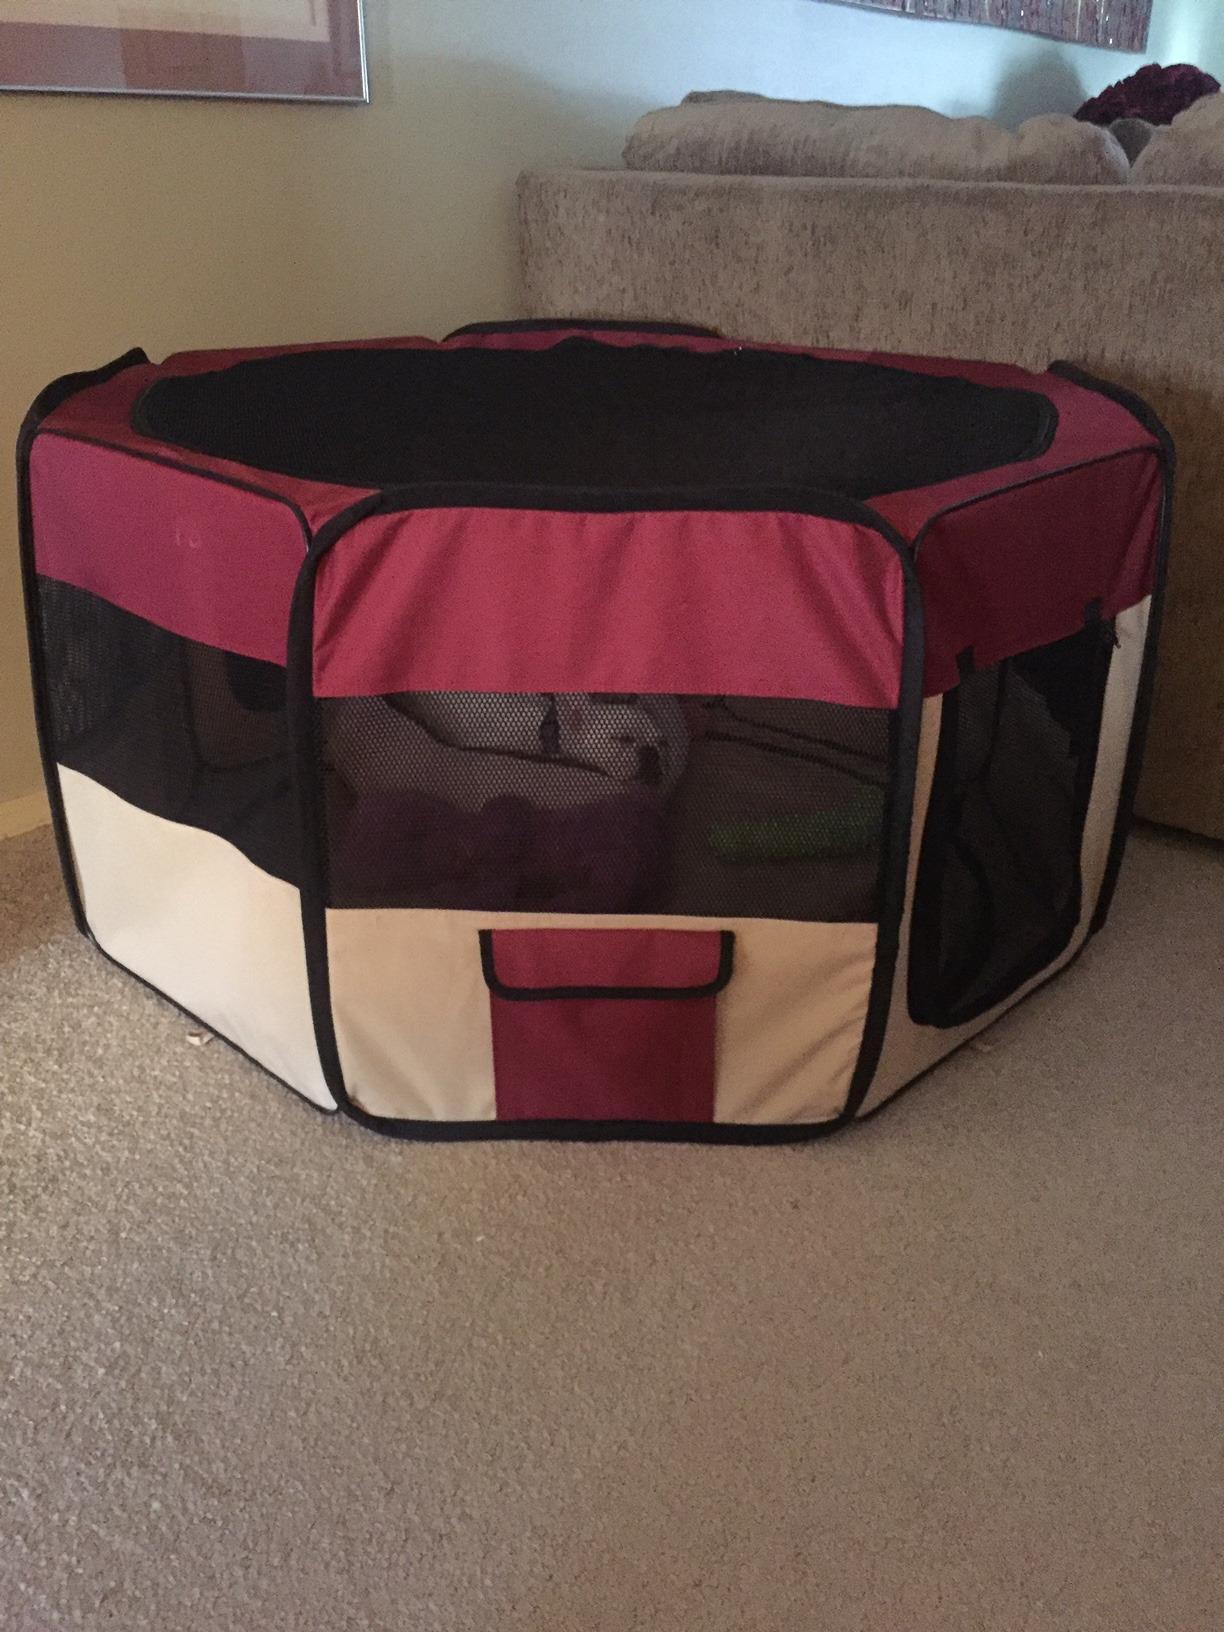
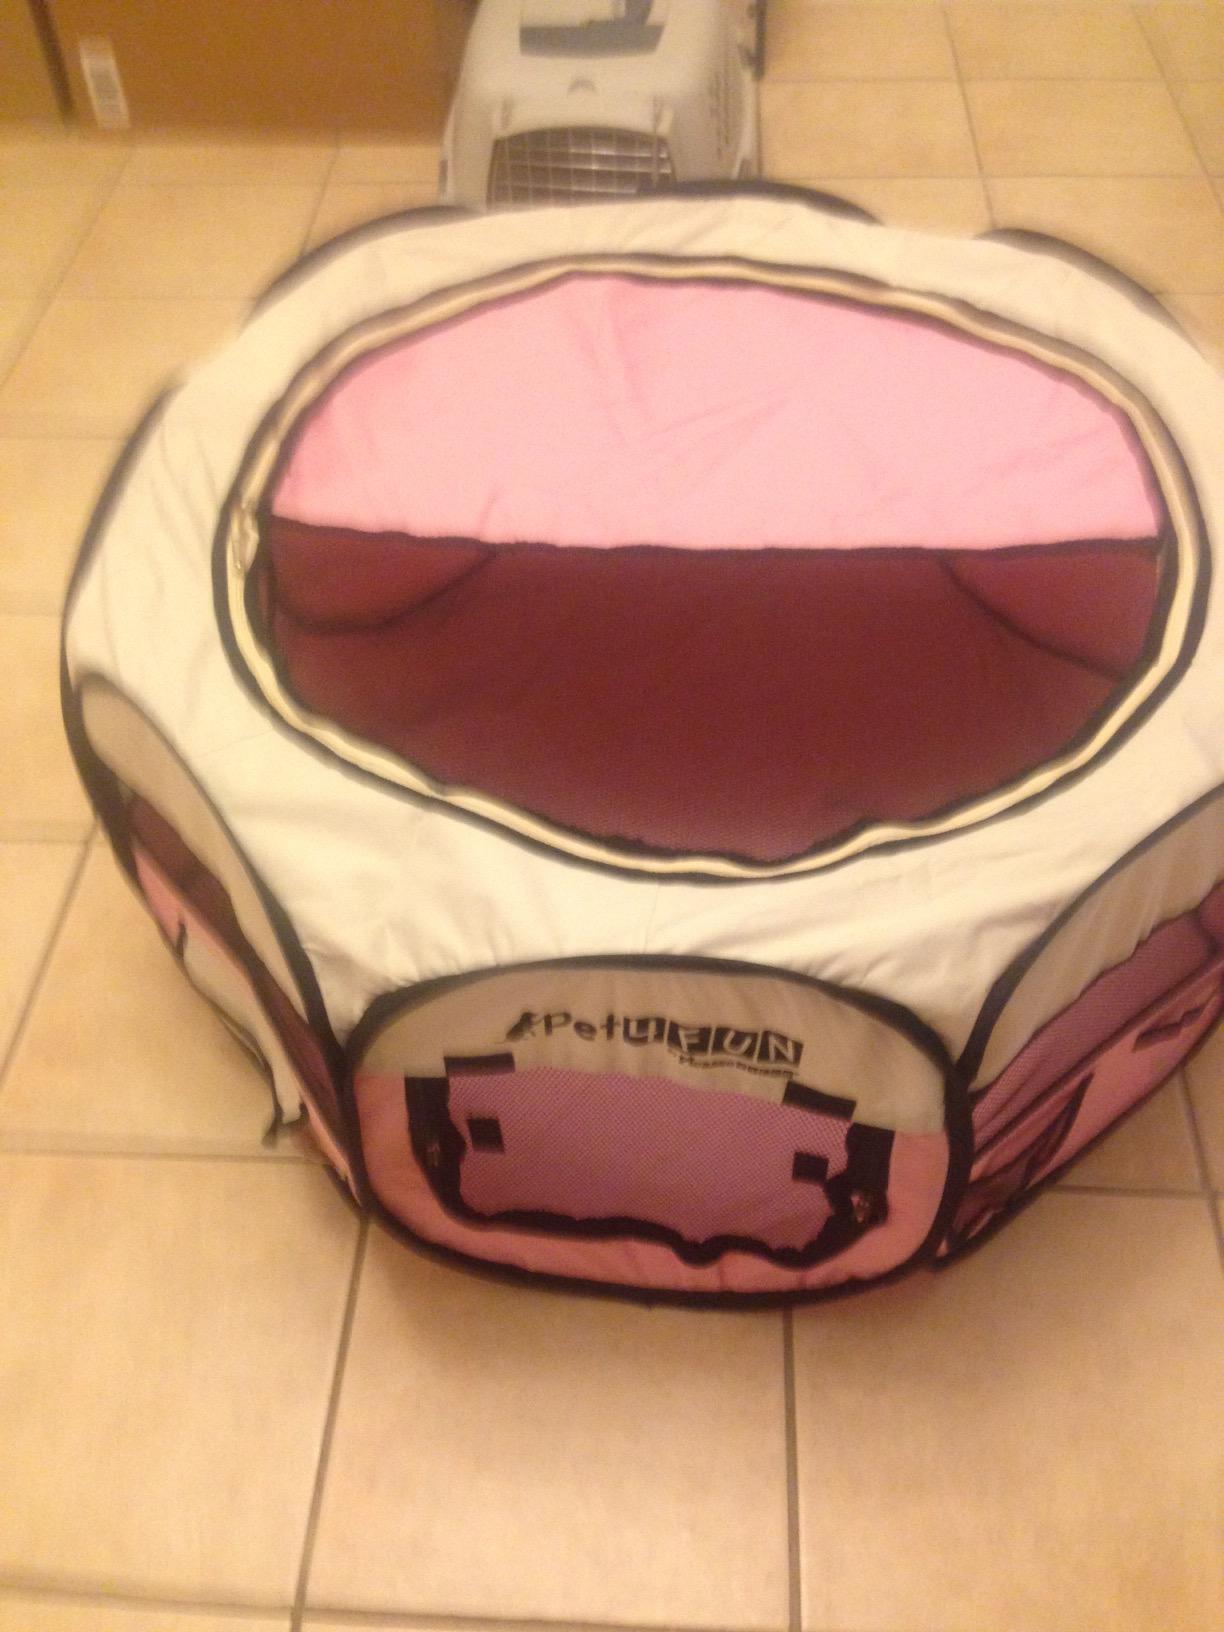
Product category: items_kennel
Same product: no